Amos Kenan

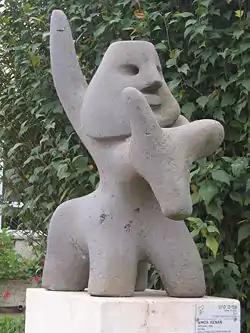
"Messiah" (1966)

Kenan was a member of the Lehi (לח״י - לוחמי חירות ישראל) underground, which the British authorities called “the Stern Gang.” In 1989 he told "The Guardian": "I joined because it was an anti-imperialist and anti-colonialist organisation…We didn't fight the Arabs." During the 1948 Arab–Israeli War he fought in the 8th Brigade of the Israel Defense Forces, under the command of Yitzhak Sadeh, and was wounded. During the war he met Uri Avnery, who became his friend and colleague. Throughout his life, Kenan asserted that he did not attend the Deir Yassin massacre since he was wounded. When his wife, Prof. Nurith Gertz did her research for a biographical novel about him and as he was already suffering from Alzheimer's, he mentioned at one point that he may or may not have shot an Arab woman there. This remains, in the novel, part fantasy. "The Independent"'s Daphna Baram writes that Kenan's account of the attack on the village and his role in it varied over the course of his life. According to Avnery, Kenan "always asserted that the massacre was not intended, or that it did not take place at all…He himself was wounded at the beginning of the action, he asserted, and did not see what happened." Historian Ilan Pappé writes that Kenan participated in the Al-Dawayima massacre.